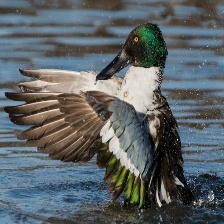
Species: NORTHERN SHOVELER
Scientific name: SPATULA CLYPEATA
ImageNet parent category: drake